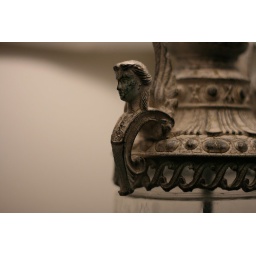
Detail of a lamp base at the house we stayed at in Scotland.